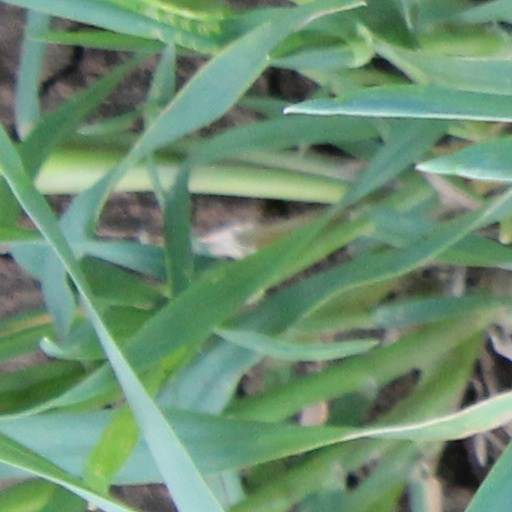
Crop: wheat